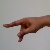
The image shows a hand gesture representing the letter 'P' in Indian Sign Language.